George J. Morgan

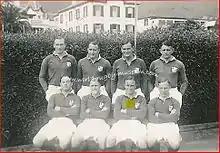
The eight Irishmen selected for the 1938 British Lions tour to South Africa

Morgan was educated at Belvedere College in Dublin. At the age of just 13, he played on the Belvedere College Junior Cup-winning team of 1925. He made his debut for Ireland against England on 10 February 1934 in Lansdowne Road. He scored a try in the first half, although Ireland lost 3-14. This was the first of his 18 consecutive caps in the Four Nations competition. His career was brought to a premature conclusion by the onset of World War II. He gained one additional cap playing against New Zealand on 7 December 1935. Ireland lost 9-17.